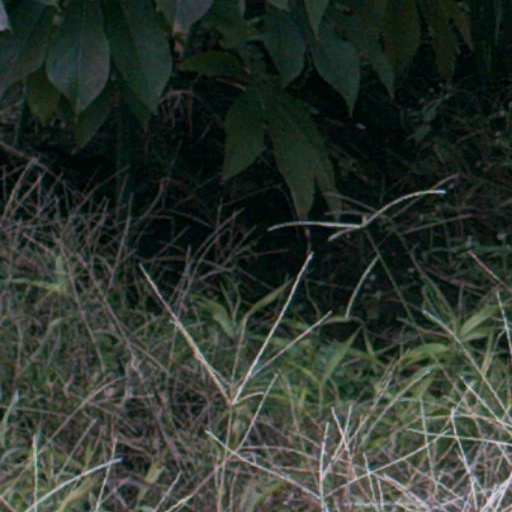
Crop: cassava